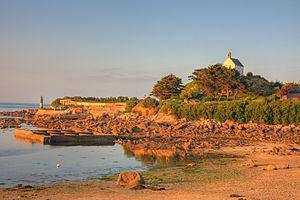
La chapelle Ste Barbe à Roscoff
Roscoff [ʁɔskɔf], est une commune française du Léon située sur la côte nord de la Bretagne, dans le département du Finistère.